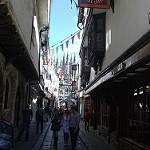
Scene: Outdoor